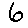
Label: 6